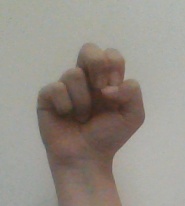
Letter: gaaf